Ilmenau

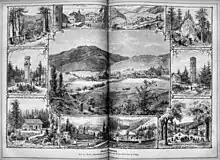
Sights around Ilmenau in 1873

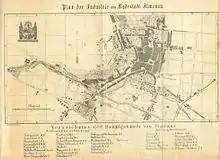
City map (1890)

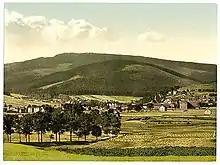
View around 1900

The name comes from the German words "Ulmen" (i.e. Elms) and "Aue" (i.e. floodplain), in reference to the floodplain of the Ilm river, which was covered with elms before the foundation of the town. The mascots ("town animals") of Ilmenau are the hen and the goat.